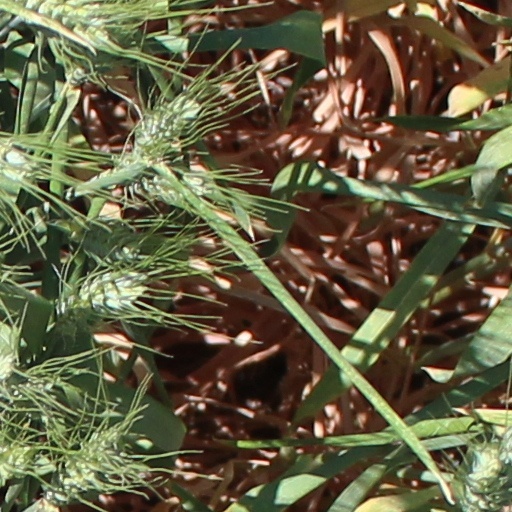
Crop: wheat